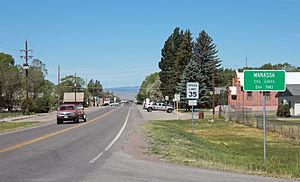
Manassa est une ville américaine située dans le comté de Conejos dans le Colorado.